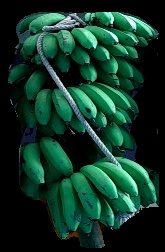
Variety: rasbale
Grade: grade2